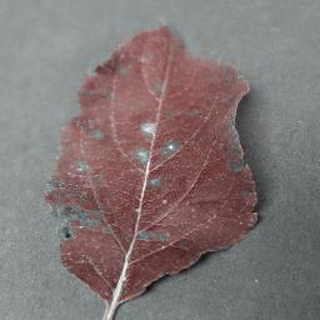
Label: apple_cedar_apple_rust